Giorgi Beridze

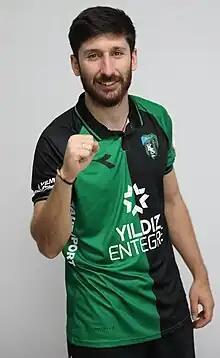
Beridze with Kocaelispor in 2023

Giorgi Beridze (born 12 May 1997) is a Georgian professional footballer who plays as a winger for Nemzeti Bajnokság club Újpest, and the Georgia national team.